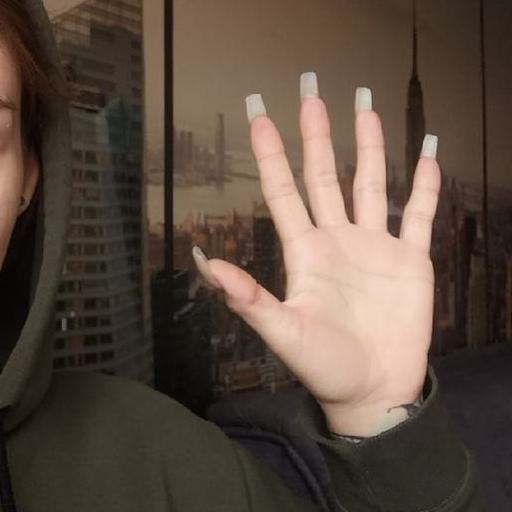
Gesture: palm